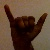
The image shows a hand gesture representing the letter 'Y' in Indian Sign Language.